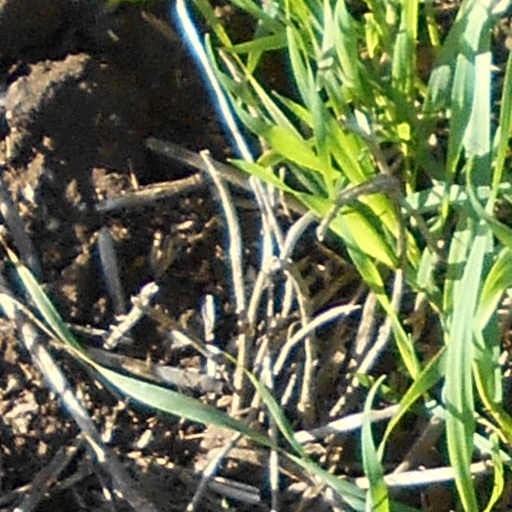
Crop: wheat